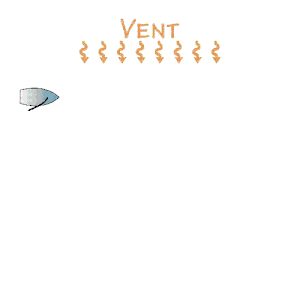
Manœuvre d'un bateau à abattre
Sur un voilier, abattre c'est manœuvrer le bateau de manière à l'écarter du lit du vent.